Zernsdorf station

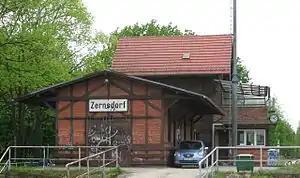
2010

Zernsdorf station is a railway station in the Zernsdorf district in the municipality of Königs Wusterhausen, located in the Dahme-Spreewald district in Brandenburg, Germany.